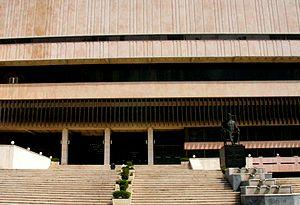
L'autorité générale syrienne du livre est une institution gouvernementale syrienne qui relève directement du ministre de la culture et qui est chargée de publier des livres écrits et traduits dans les domaines de la connaissance et de la science, aussi de contribuer au développement du mouvement culturel et intellectuel en Syrie et d'enrichir les cercles culturels syriens avec les développements dans les cercles arabes et internationaux.